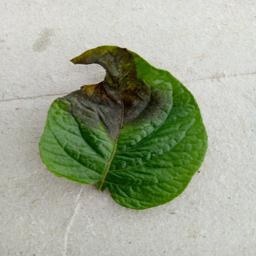
Etiqueta: Late Blight